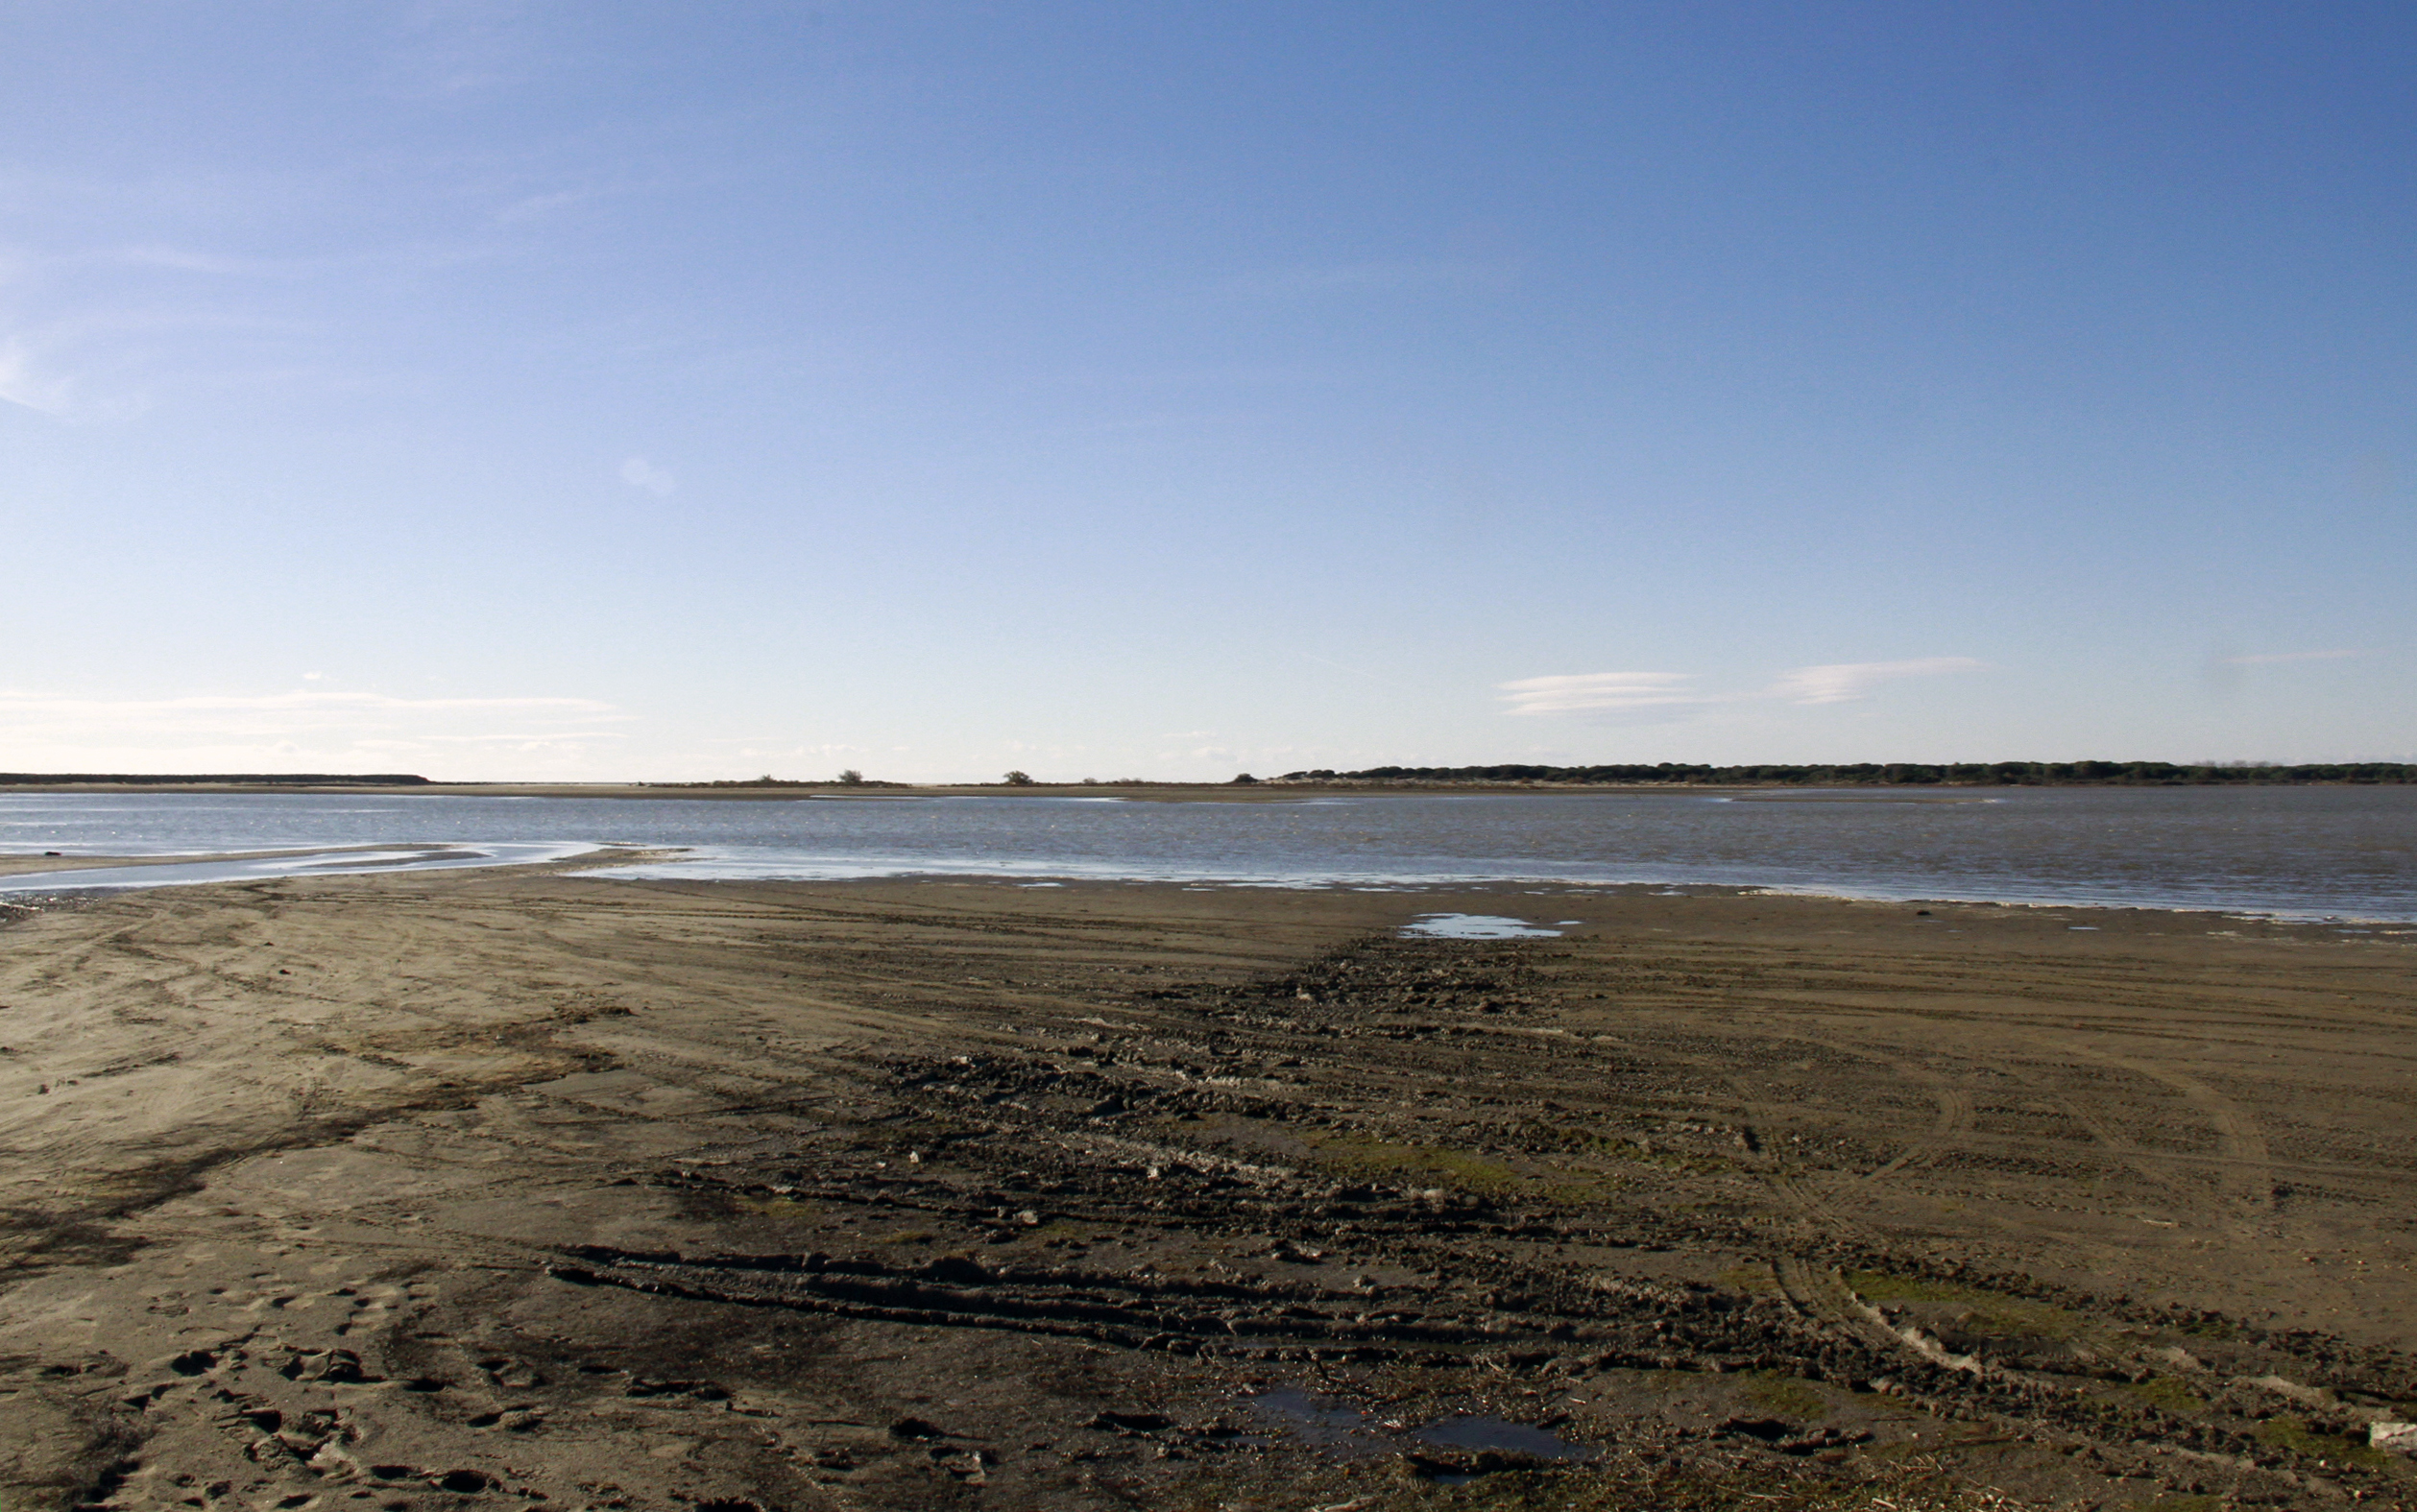
beach, sea, coast, sand, ocean, horizon, shore, wave, france, europe, bay, body of water, mer, vent, midi, hiver, mditerrane, languedocroussillon, mistral, camargue, mermditerrane, lagunes, roubines, cape, mudflat, wind wave